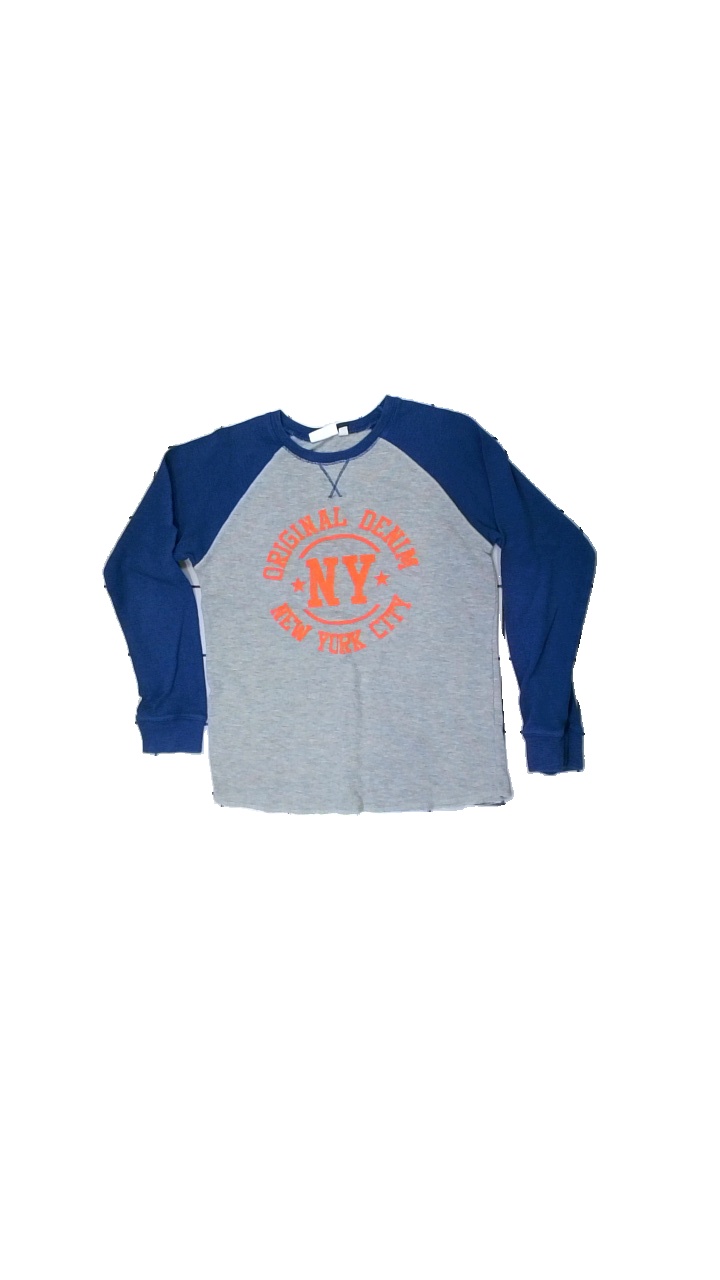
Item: Shirt (Children)
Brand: Kappahl
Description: Grey and blue baseball shirt
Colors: Grey, Blue, Orange
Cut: Regular
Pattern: Other
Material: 70% cotton, 30% polyester
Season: All
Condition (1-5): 3
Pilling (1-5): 5
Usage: Reuse
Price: <50